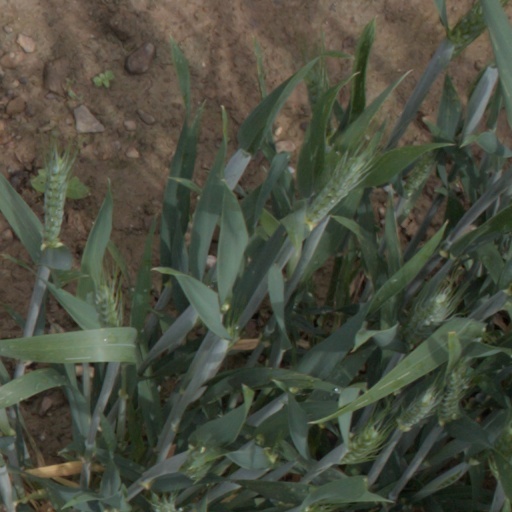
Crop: wheat